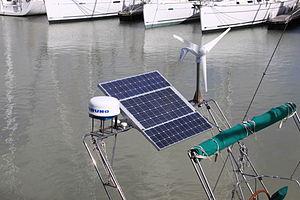
Un panneau solaire installé sur le portique d' un voilier de plaisance. Cette photographie a été prise au Port de Plaisance des Minimes à La Rochelle, France.
Un chargeur est un appareil permettant de recharger un ou plusieurs accumulateurs électriques, groupés ou non en batterie, en injectant un courant électrique inverse au sens d'utilisation.